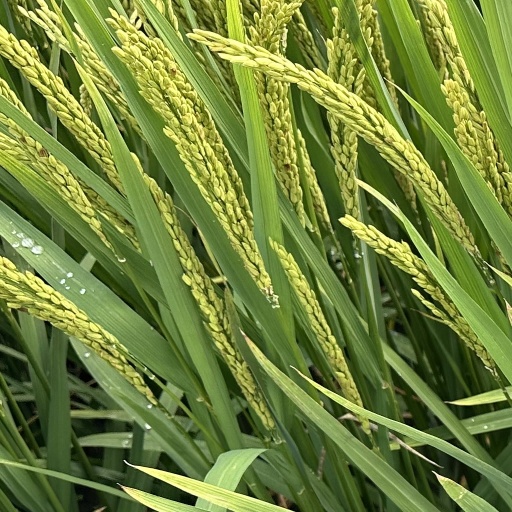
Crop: rice